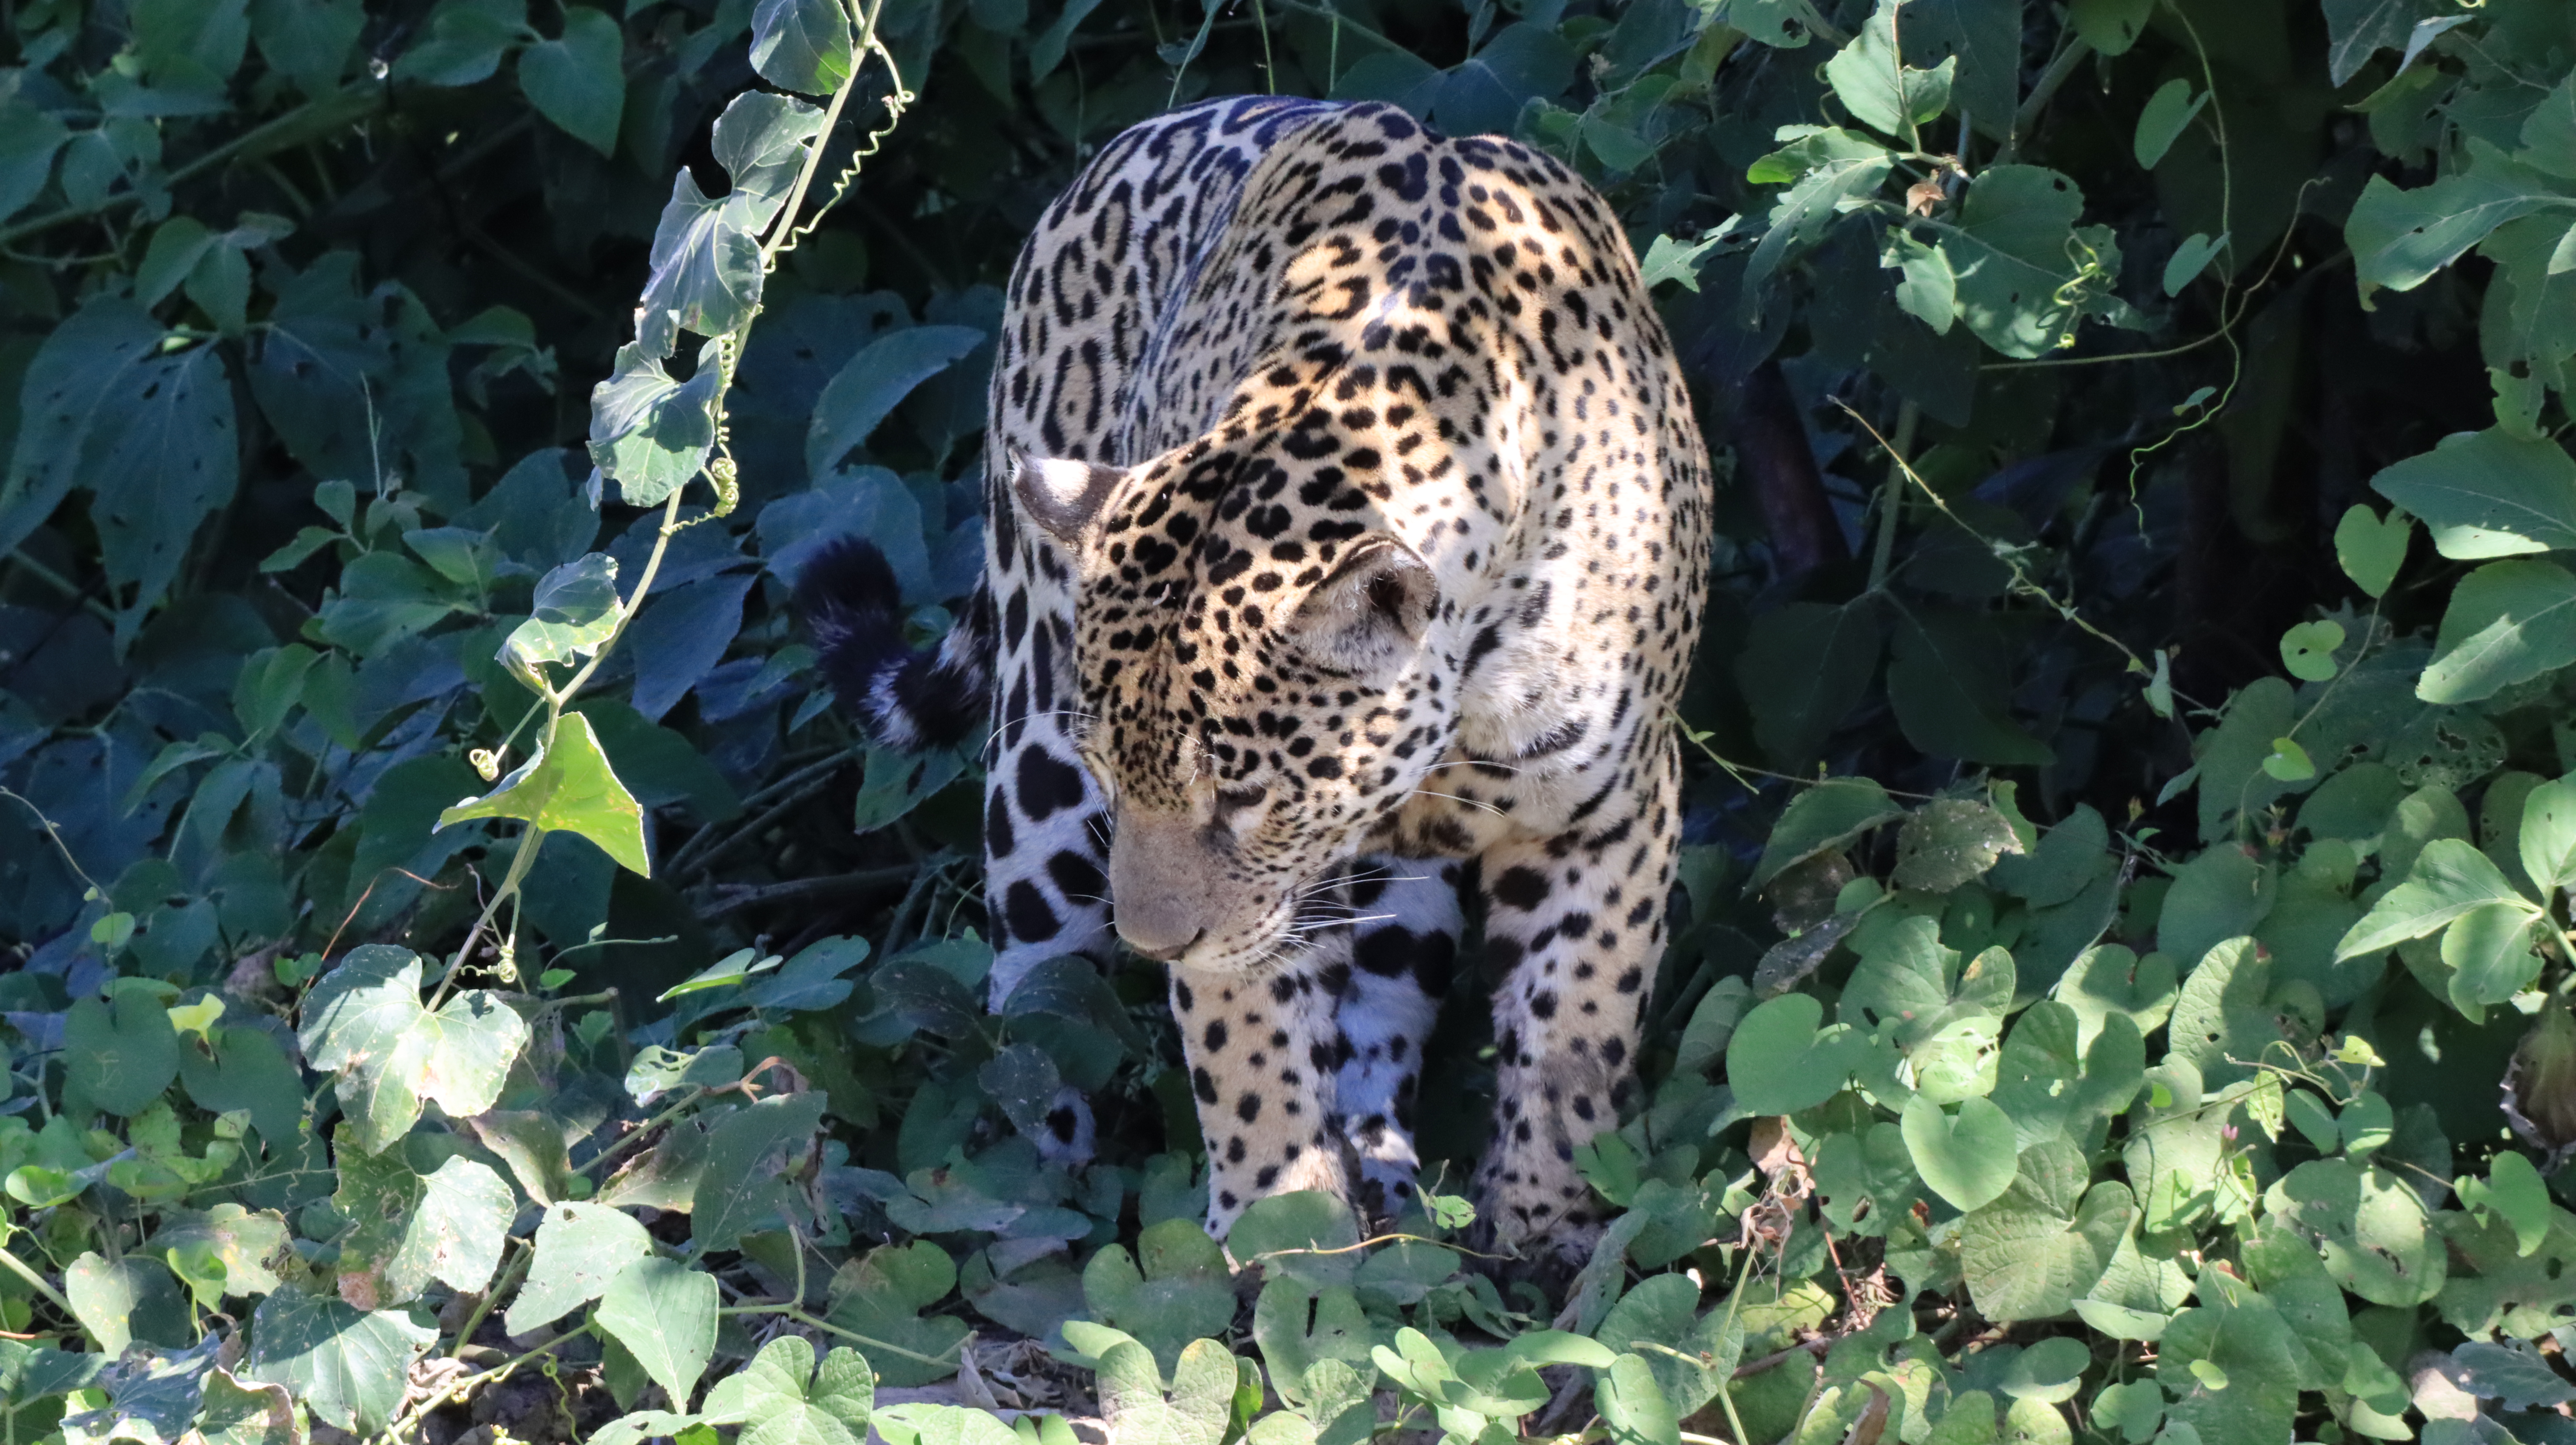
Jaguar: Marcela